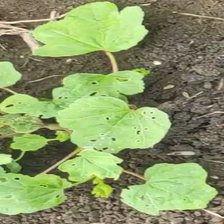
Weed species: Little_Mallow(Malva parviflora)